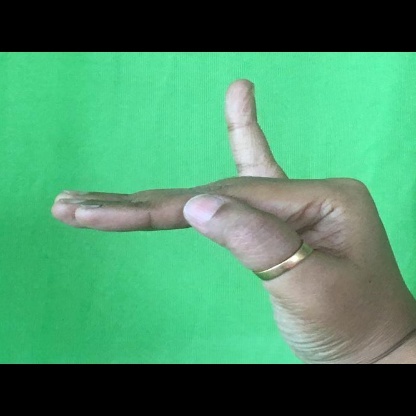
Mudra: Hamsapaksha